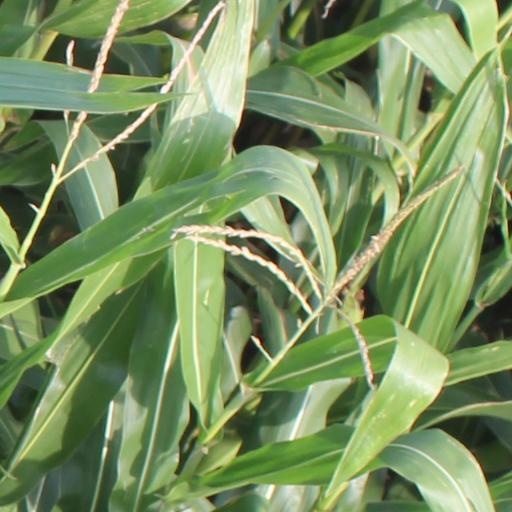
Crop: maize; corn